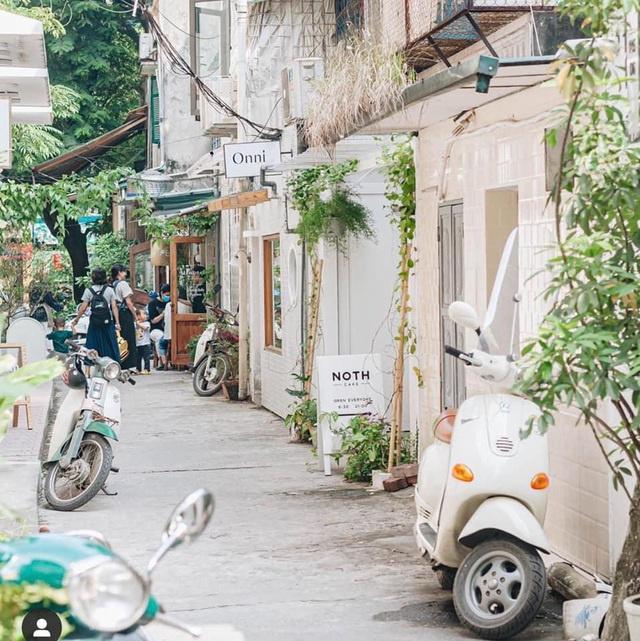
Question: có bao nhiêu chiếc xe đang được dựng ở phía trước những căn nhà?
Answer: bốn chiếc